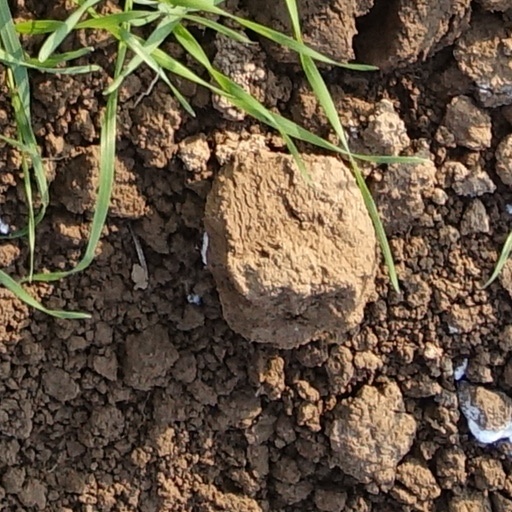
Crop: wheat